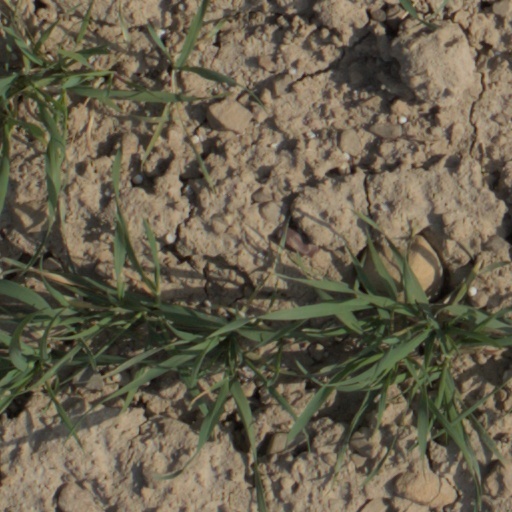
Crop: wheat